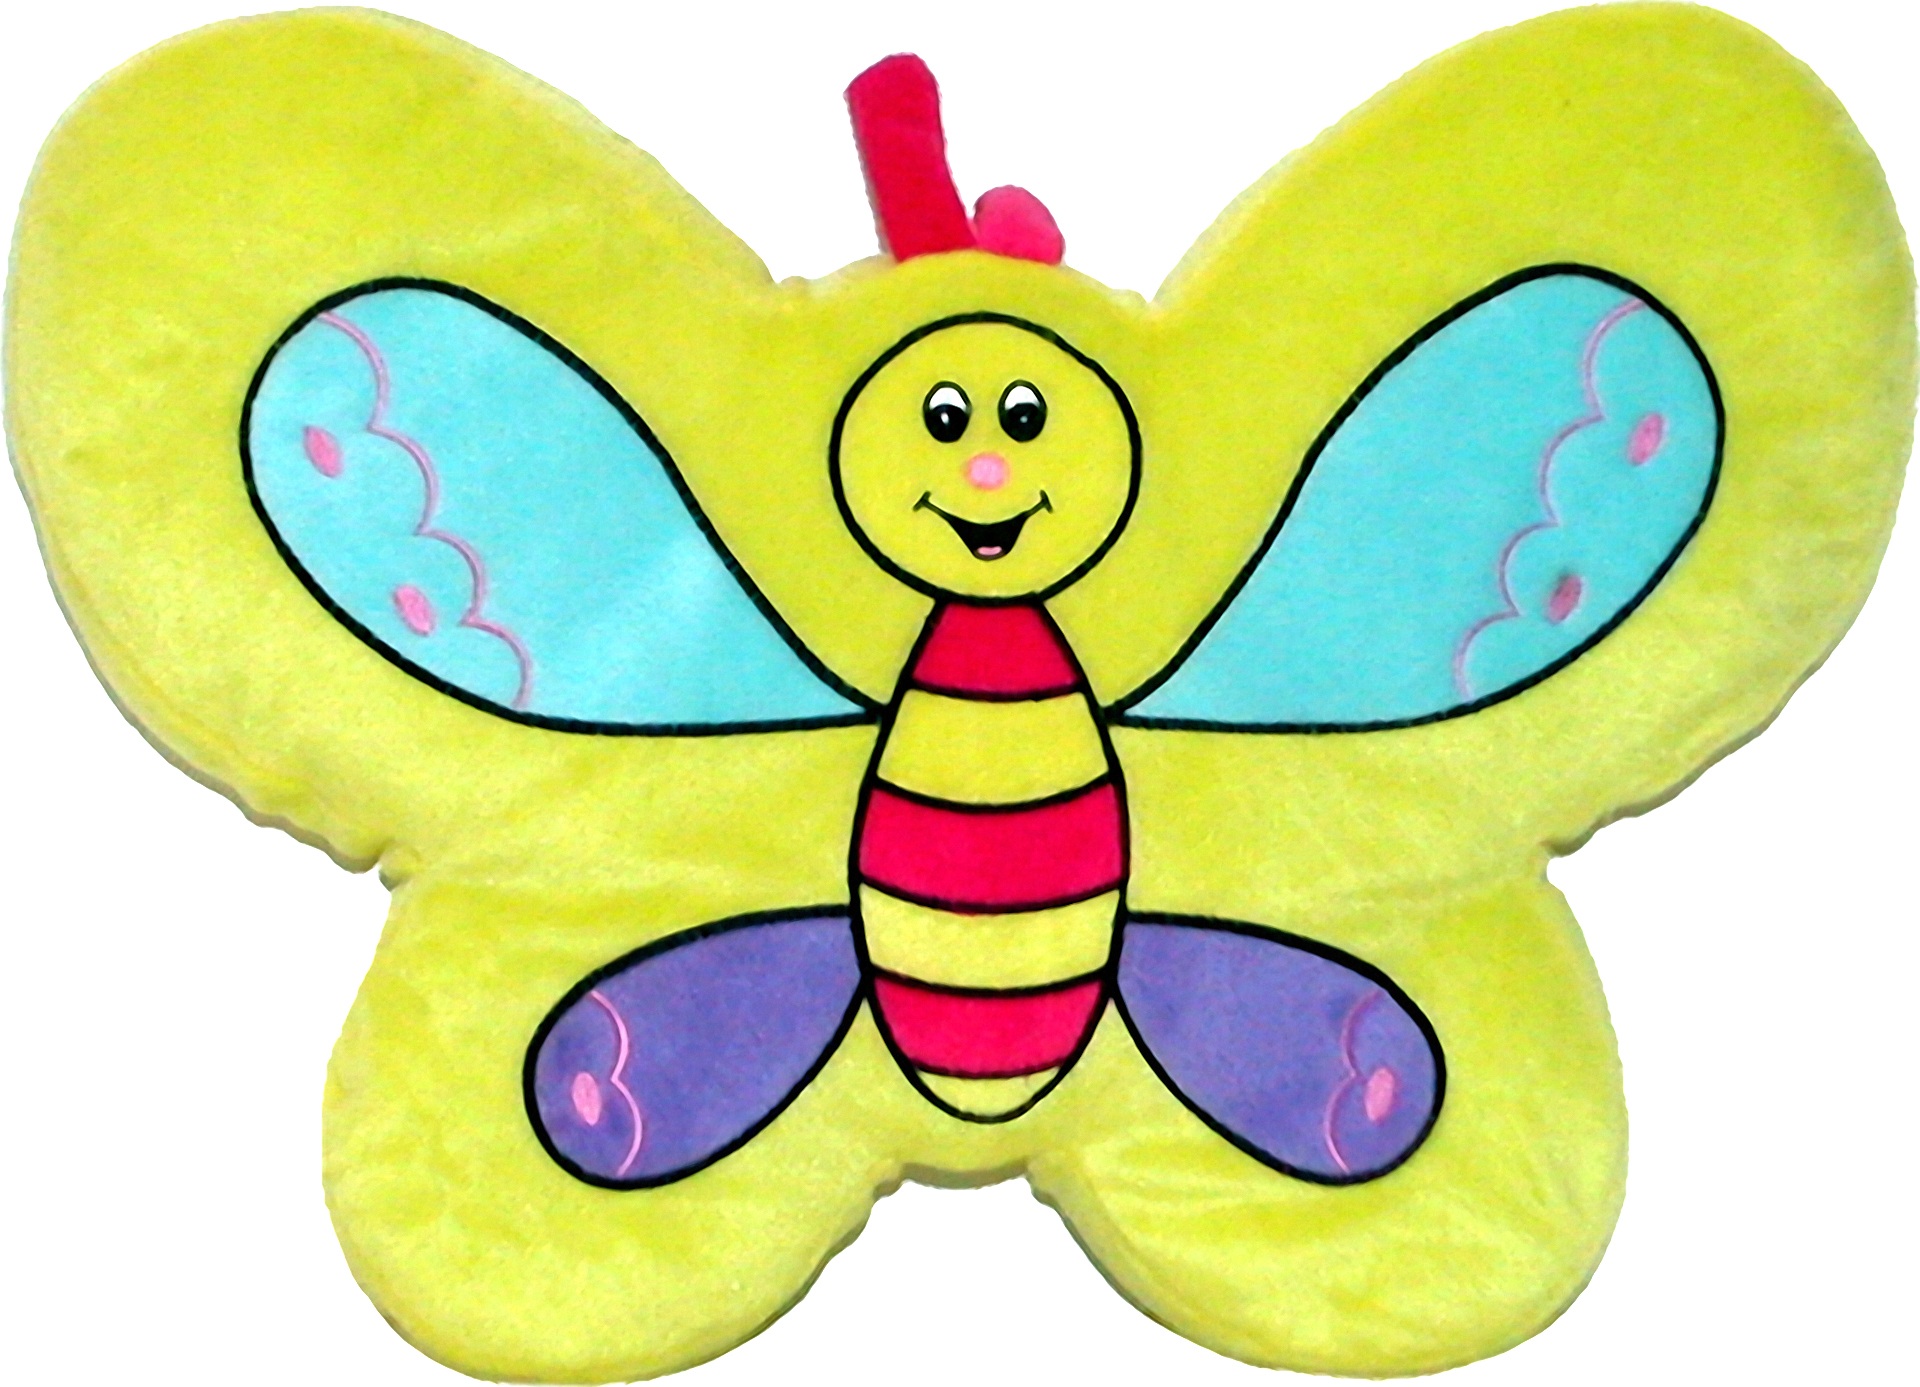
insect, child, butterfly, pillow, toy, invertebrate, product, cartoon, yellow color, stuffed toy, baby toys, moths and butterflies